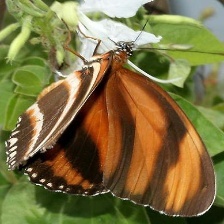
Species: BANDED ORANGE HELICONIAN